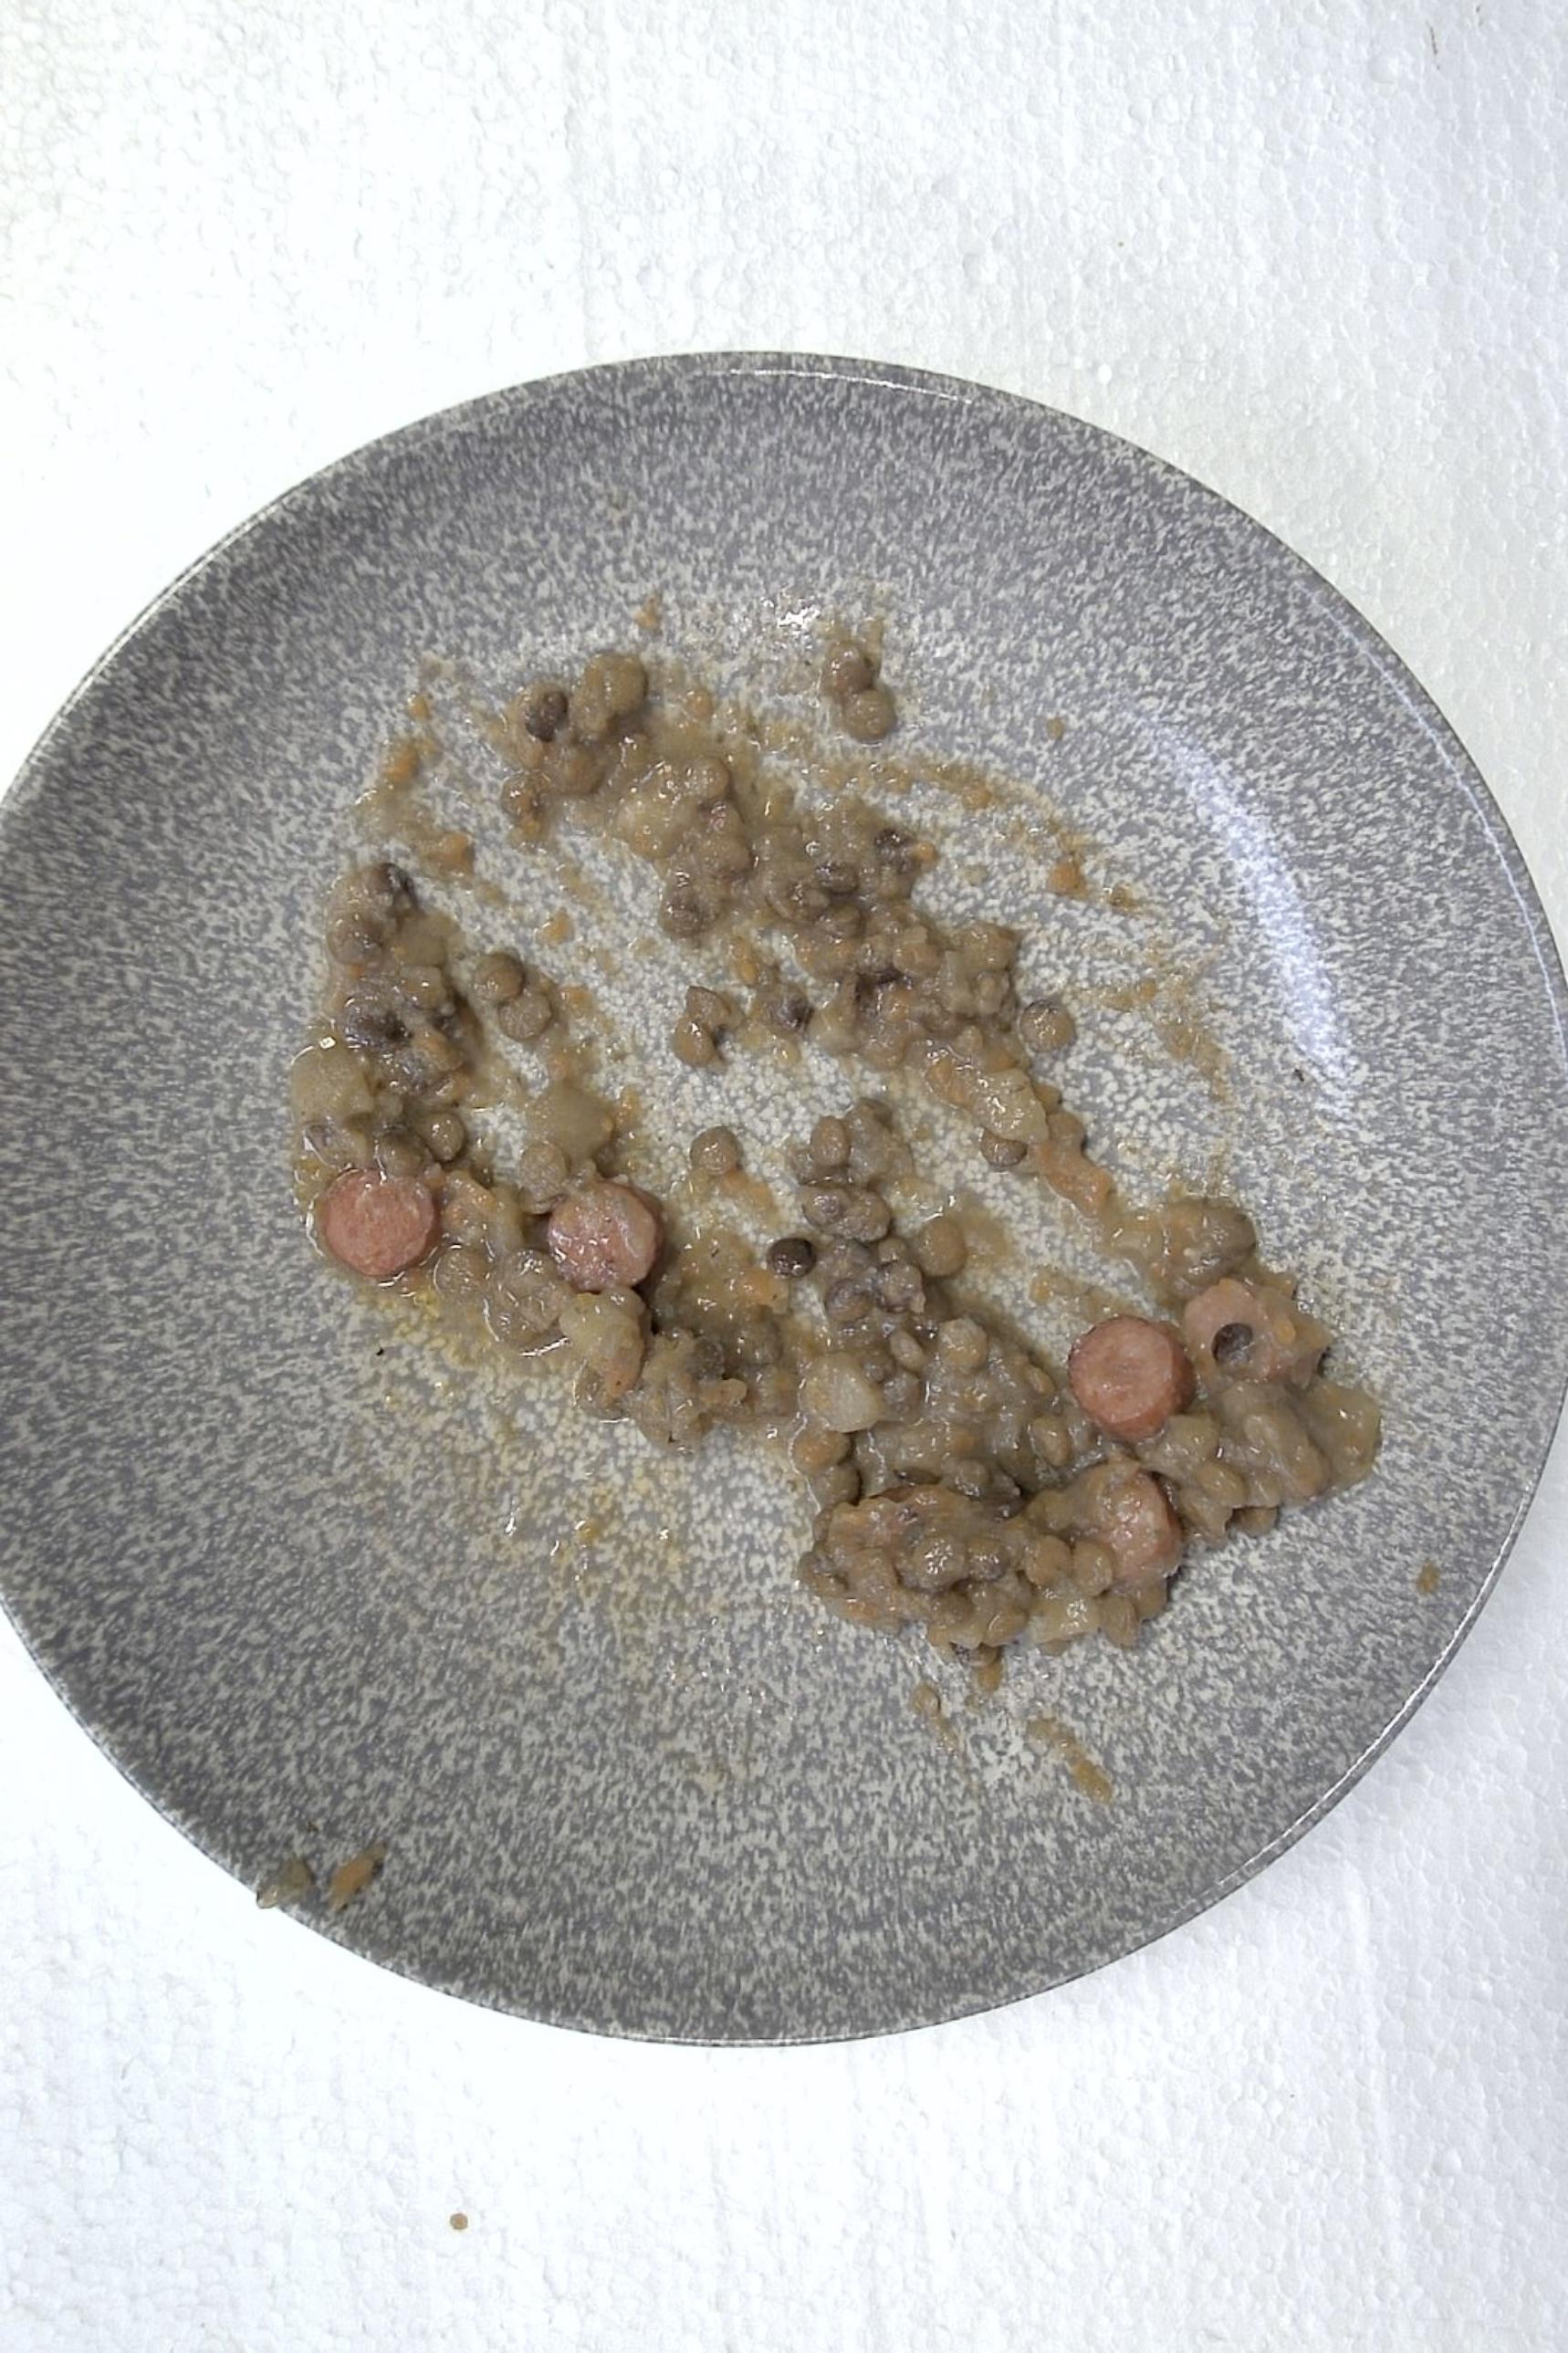
Dish: Klassischer Linseneintopf mit Mettwurst
Portion size: Normale Portion
Ingredients: lentil-stew, ham-sausage
Weight as served: 360 g
Energy as served: 424.8 kcal (1.779,680 kJ)
Fat: 23.24 g (saturated: 9.08 g)
Carbohydrates: 32.04 g (sugar: 5.32 g)
Protein: 19.32 g
Salt: 3.84 g
Weight after return: 0 g
Energy after return: 0 kcal